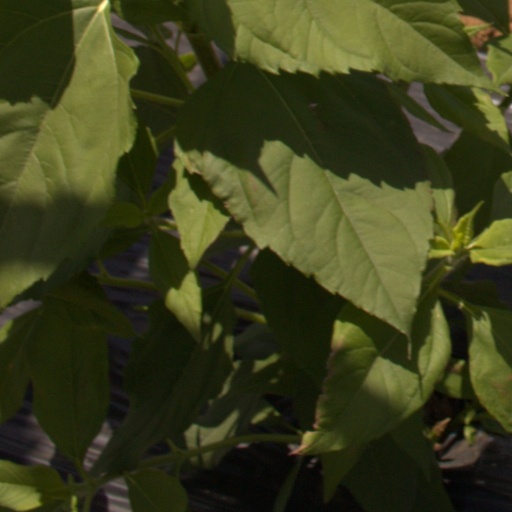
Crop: Jerusalem artichoke